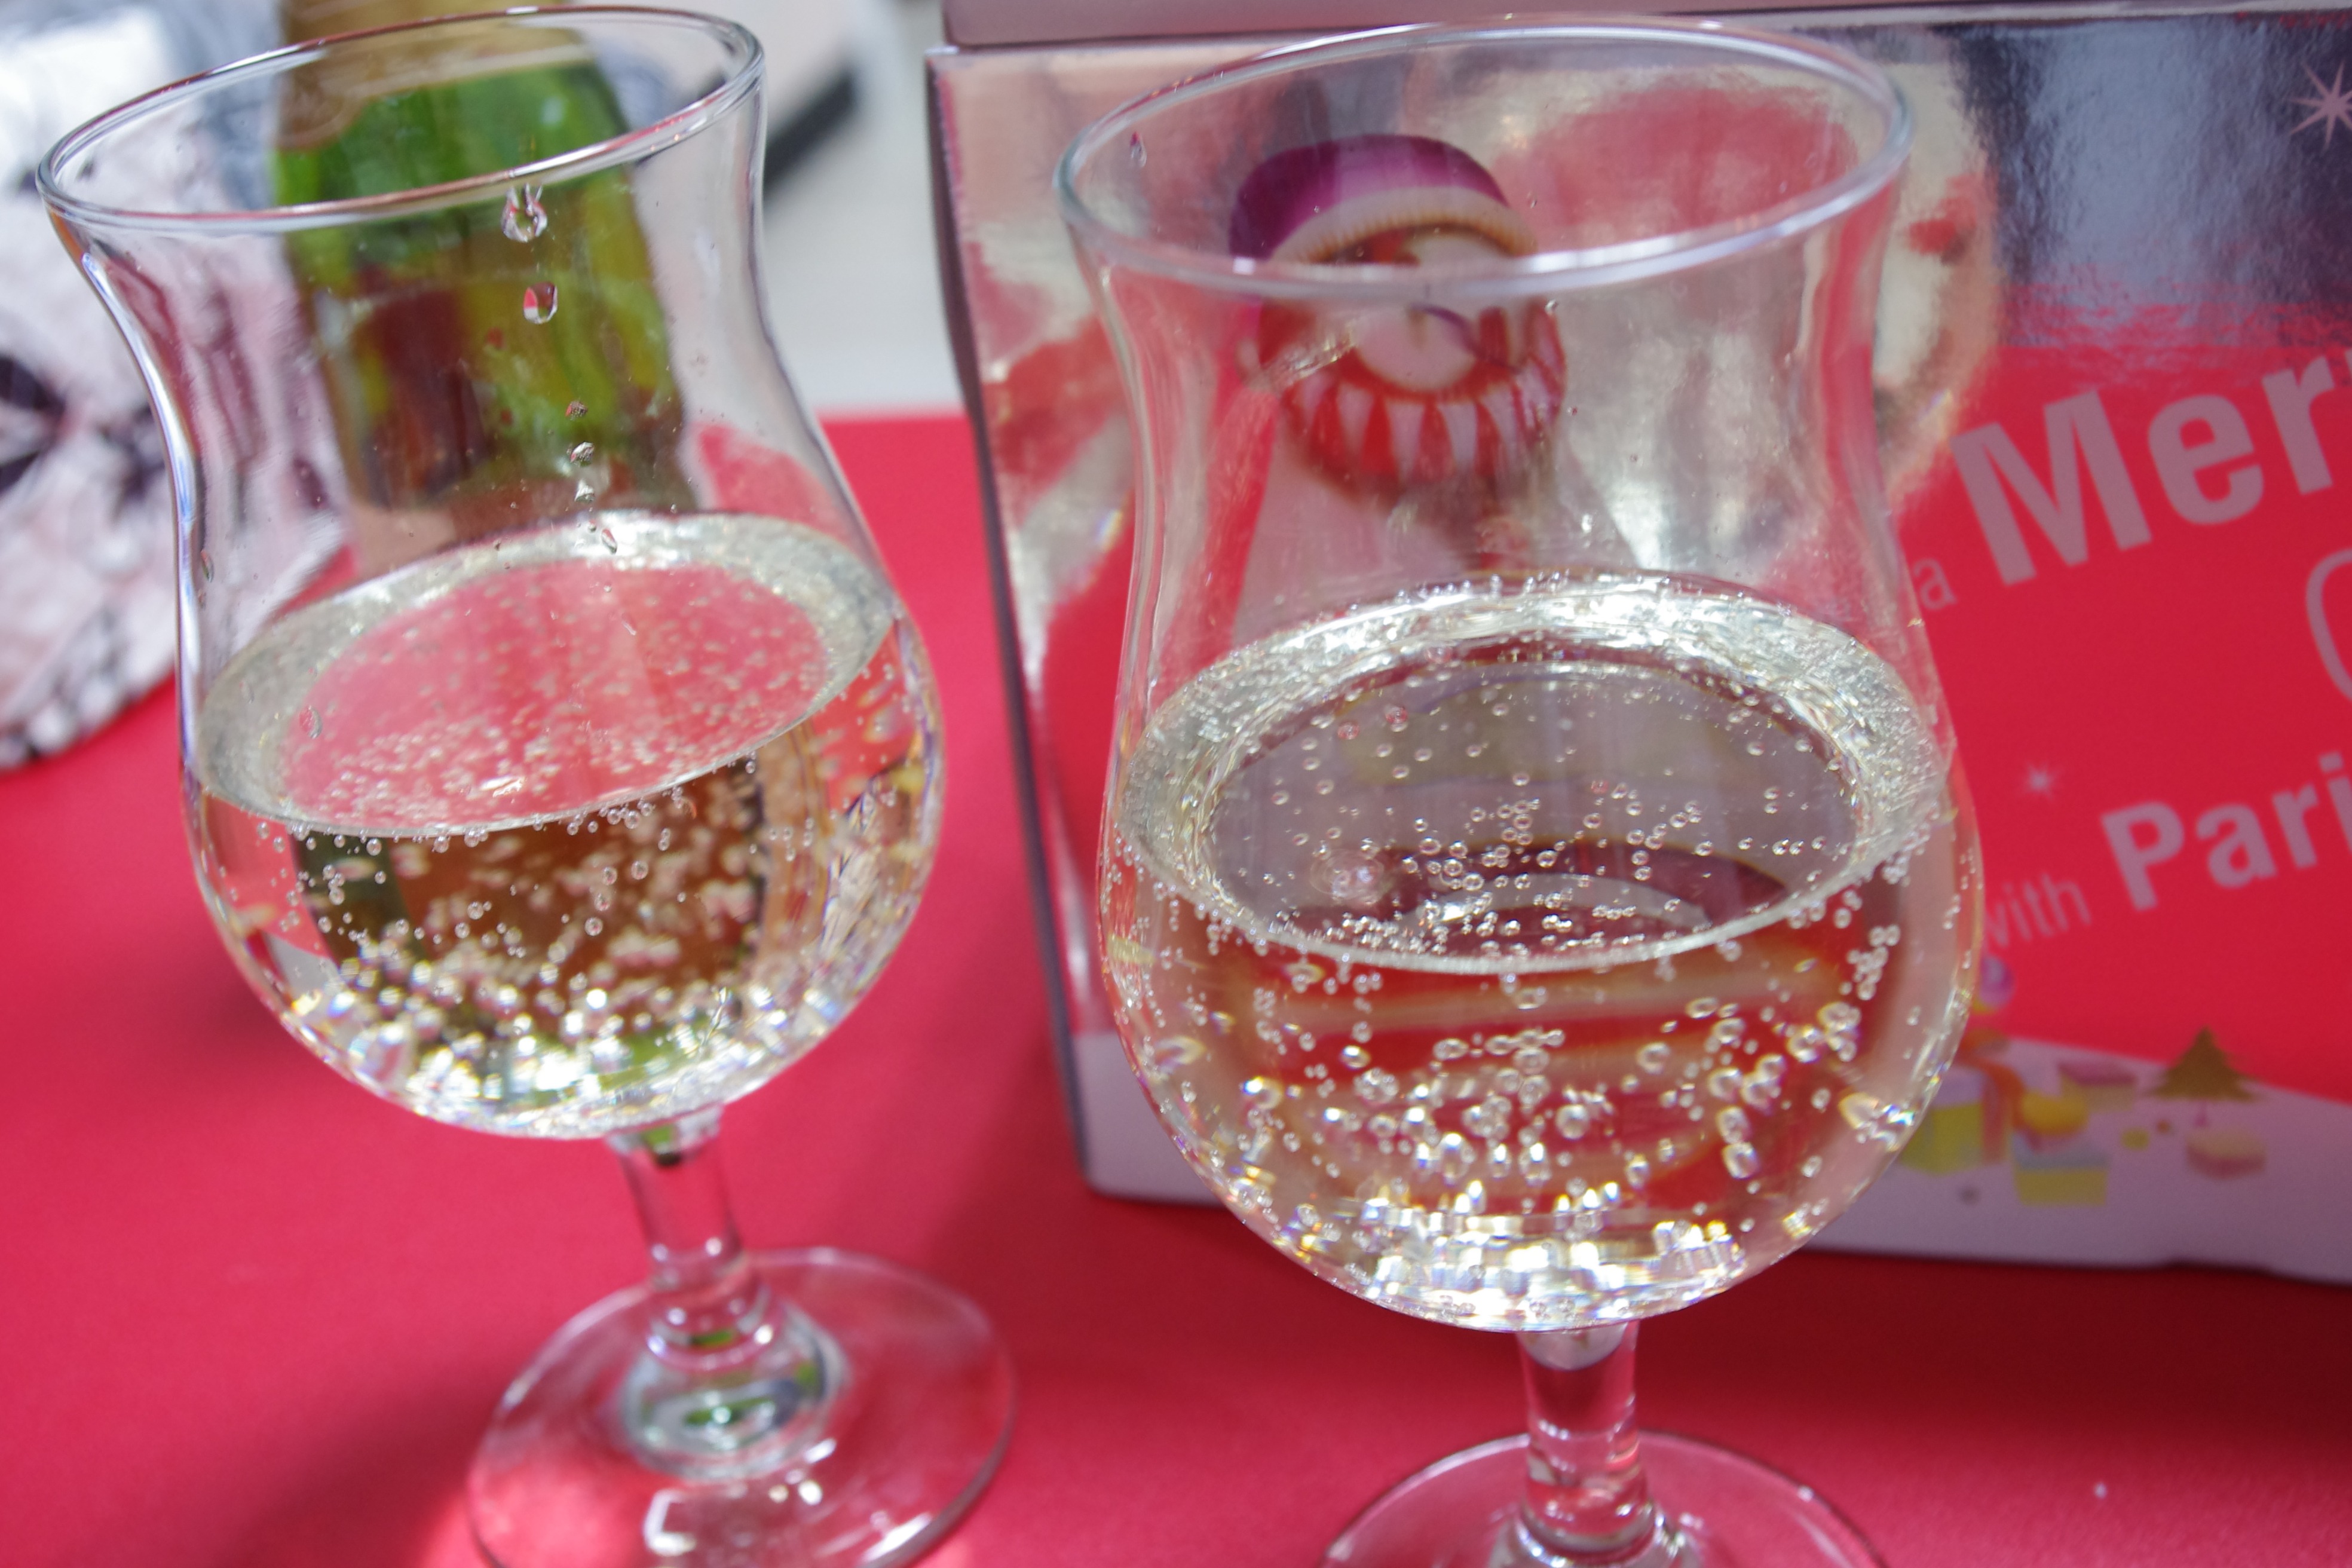
wine, glass, food, produce, drink, wine glass, champagne, stemware, alcoholic beverage, distilled beverage, drinkware, christmas party, the nativity